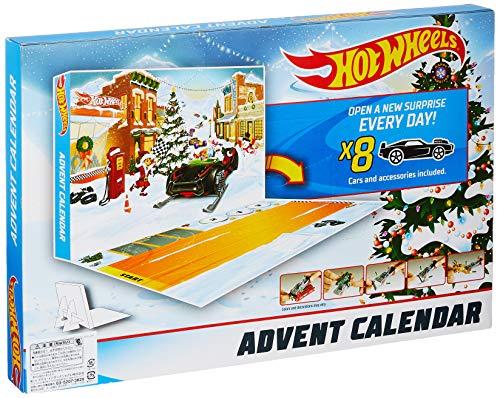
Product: Hot Wheels 2019 Advent Calendar Vehicles
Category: Toys & Games | Play Vehicles | Die-Cast Vehicles
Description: ​The Hot Wheels Advent calendar now includes a brand-new foldout play mat for kids to rev up their imagination with their new Hot Wheels vehicles and accessories.
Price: $23.00
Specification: ProductDimensions:1.5x18x18inches|ItemWeight:8ounces|ShippingWeight:1.76pounds|ASIN:B07NQDV47R|Itemmodelnumber:FYN46|Manufacturerrecommendedage:36months-7years